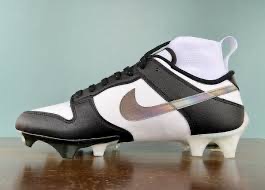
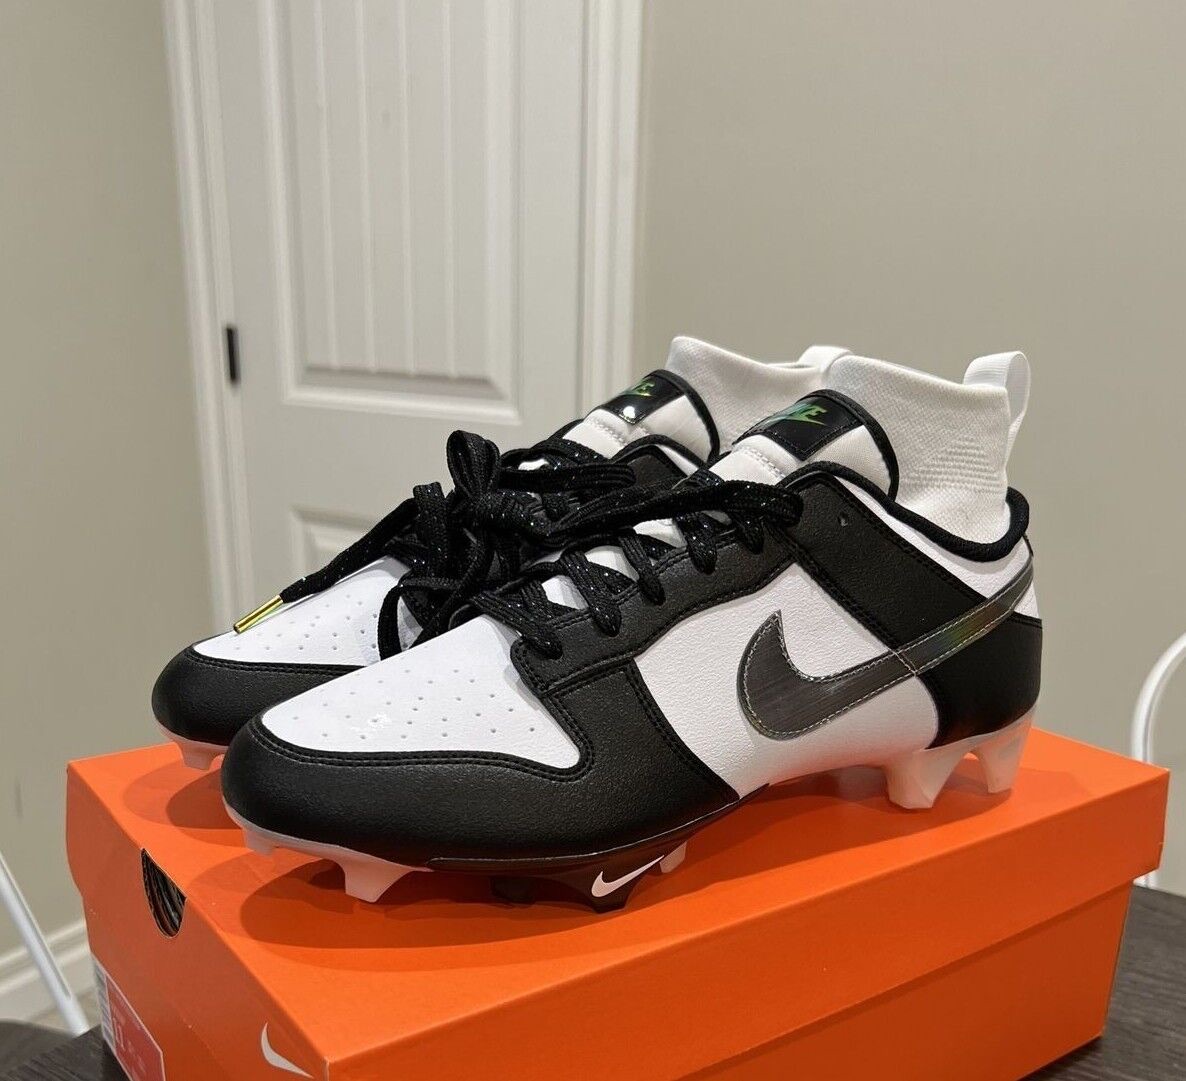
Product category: misc
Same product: yes